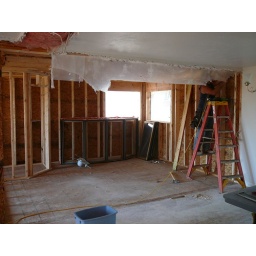
The framers removed the old exterior wall in the dining room area. Nice large open space between the kitchen and dining room!